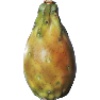
Label: Cactus fruit 1